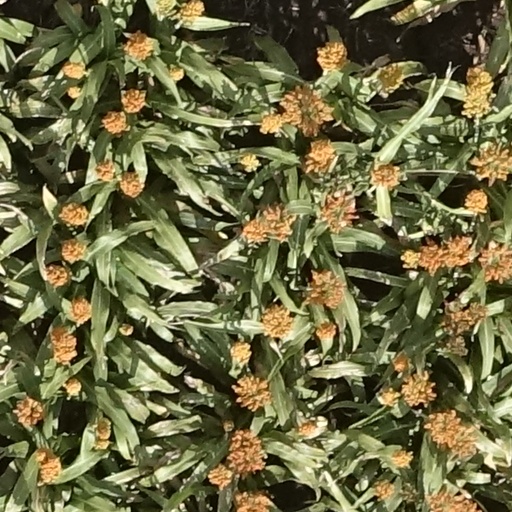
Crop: sorghum